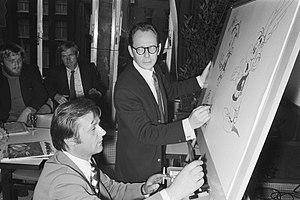
Les studios Idéfix sont des studios d'animation créés le 1ᵉʳ avril 1974 par le scénariste René Goscinny, le dessinateur Albert Uderzo et l'éditeur Georges Dargaud. Tous trois associées à parts égales, ils ont nommé Pierre Watrin et Henri Gruel comme directeurs de réalisation des films. Les studios ferment le 1ᵉʳ avril 1978 après le décès de Goscinny.
Les Douze Travaux d'Astérix est un film d'animation franco-britannique réalisé par René Goscinny et Albert Uderzo, sorti en 1976. Troisième dessin animé adapté de la bande dessinée franco-belge Astérix, le film se base pour la première fois sur une histoire originale, inspirée des douze travaux d'Hercule, avec une structure de film à sketches.
Albert Uderzo, nom de plume d'Alberto Aleandro Uderzo, né le 25 avril 1927 à Fismes et mort le 24 mars 2020 à Neuilly-sur-Seine, est un auteur de bande dessinée français.